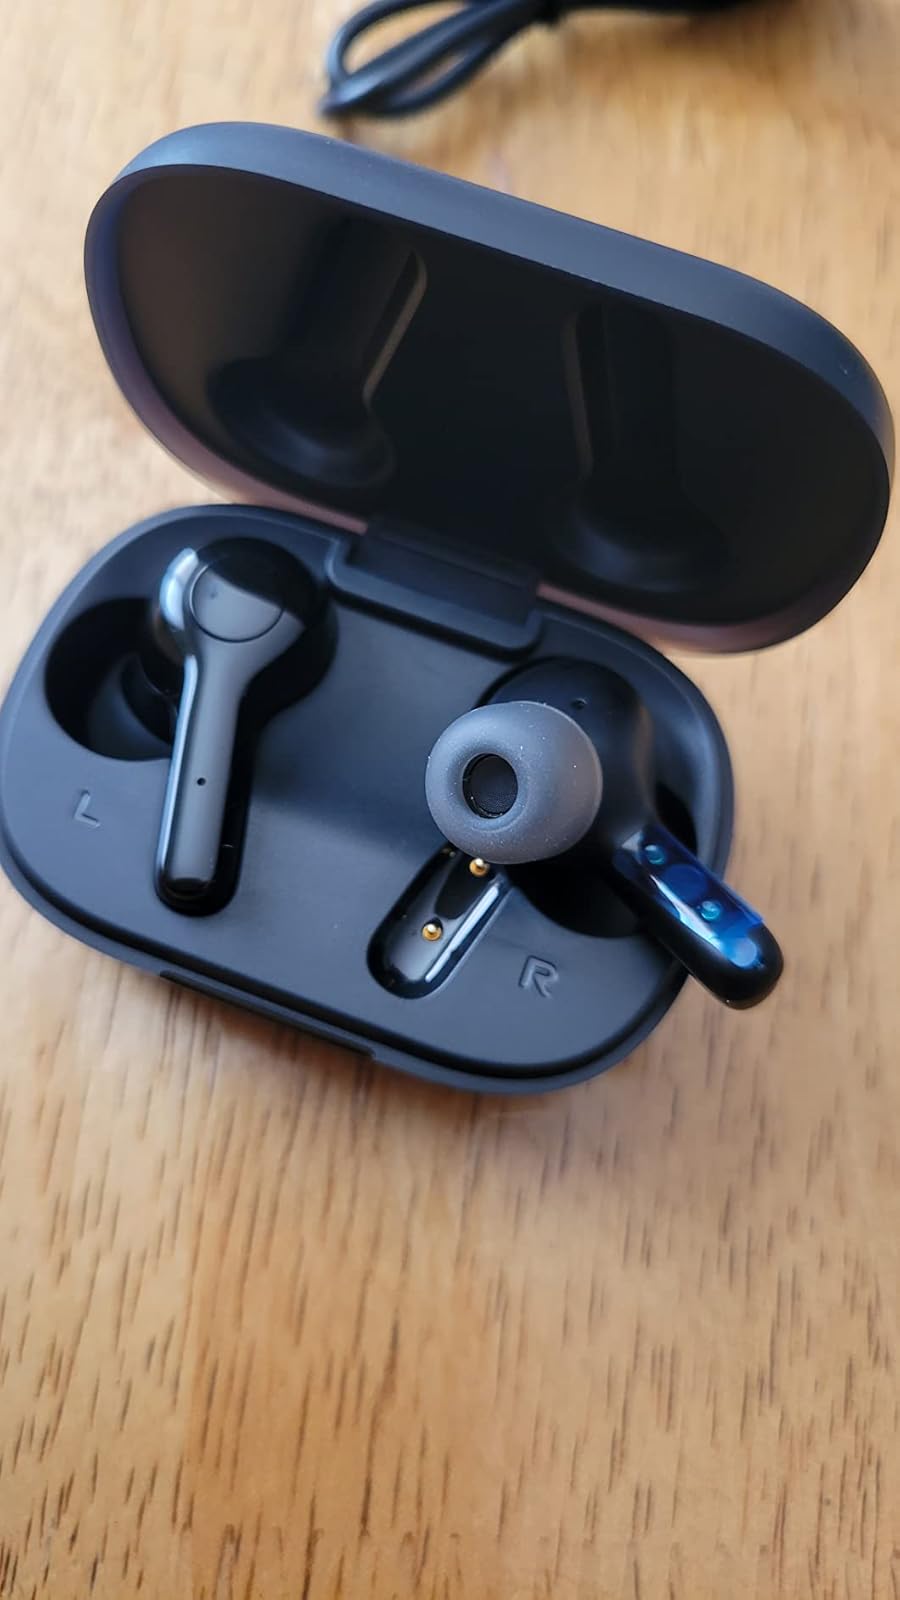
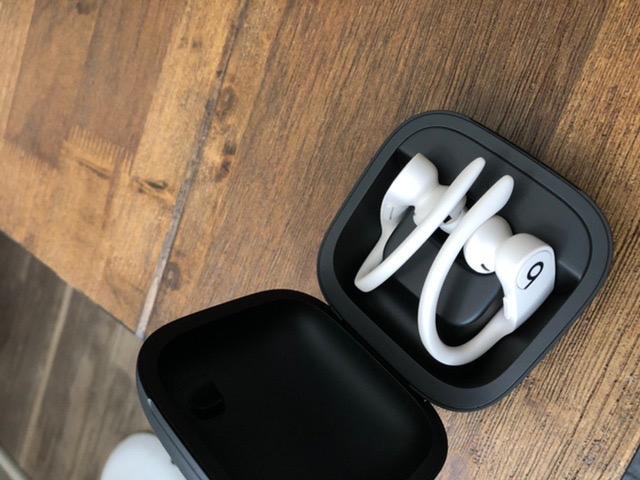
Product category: earbuds
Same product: no